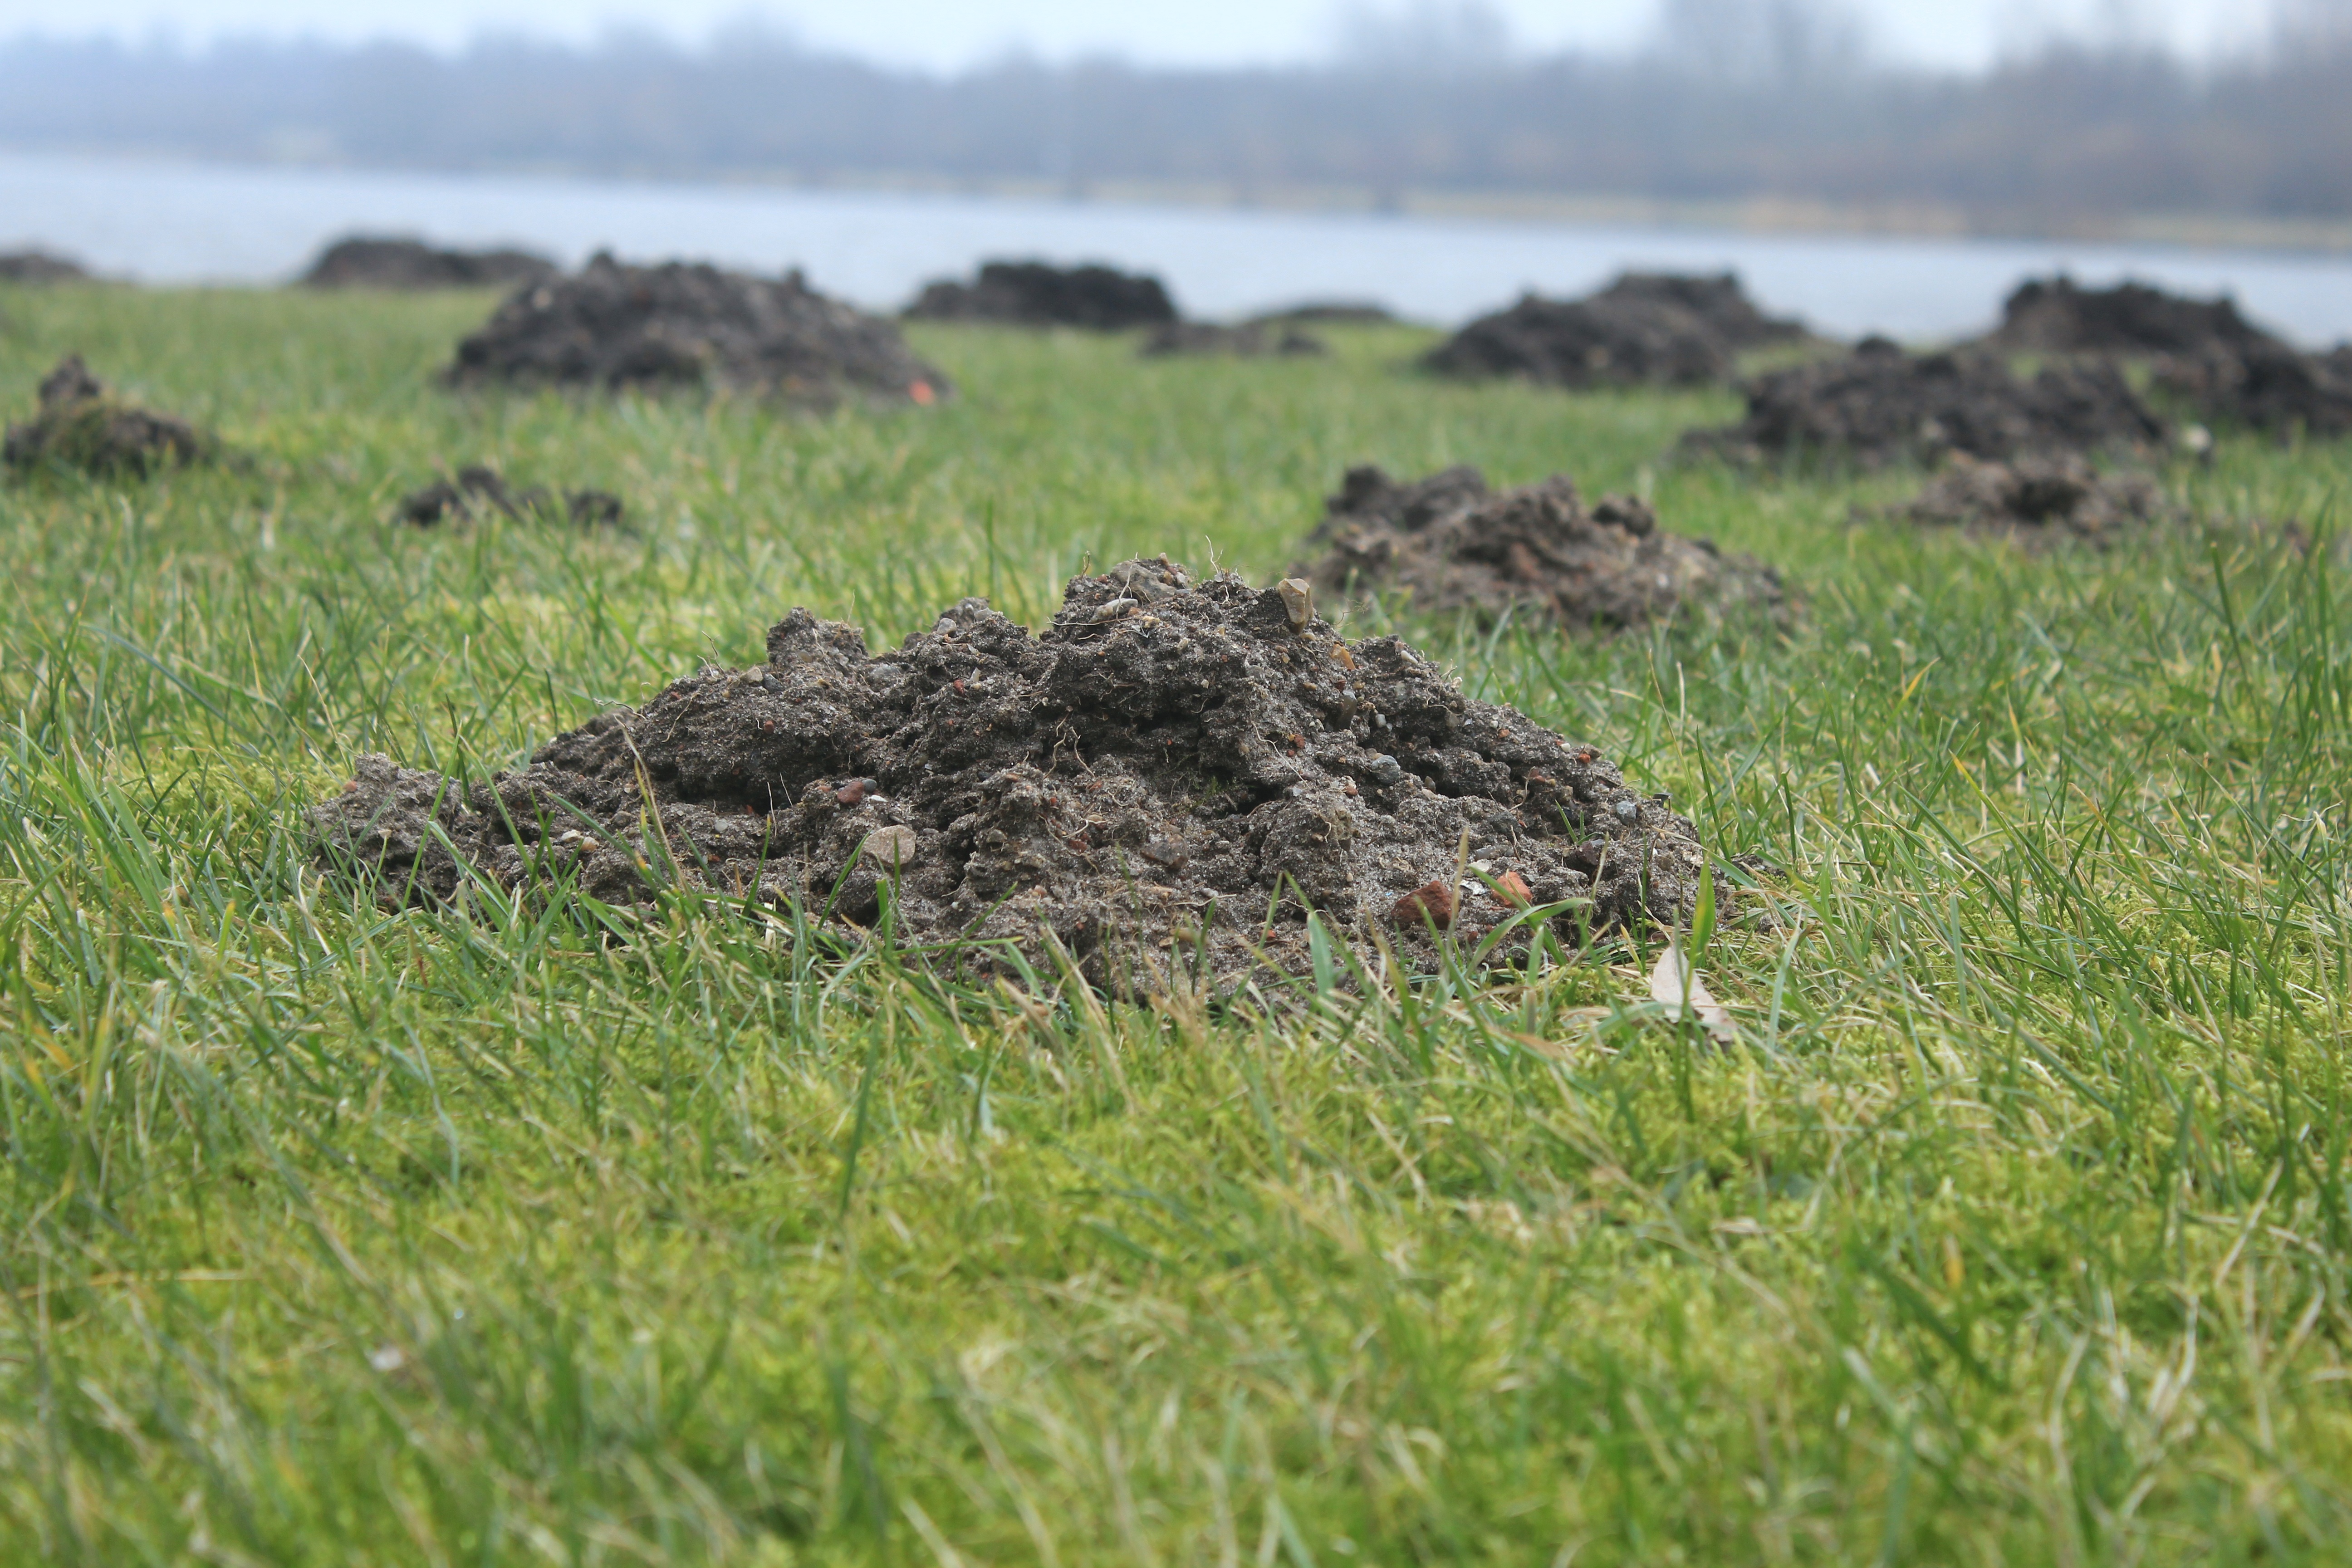
grass, marsh, wildlife, soil, wetland, habitat, ecosystem, molehills, natural environment, molehill, scherhaufa, earth excavation, soil ventilation